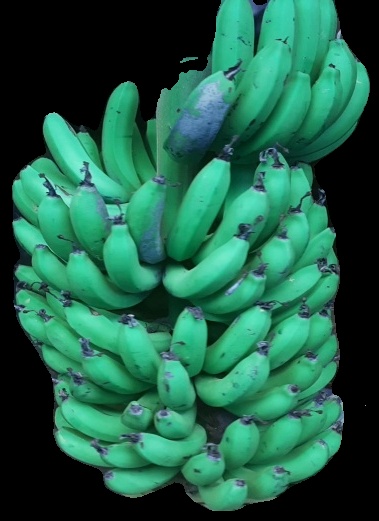
Variety: pachbale
Grade: grade1